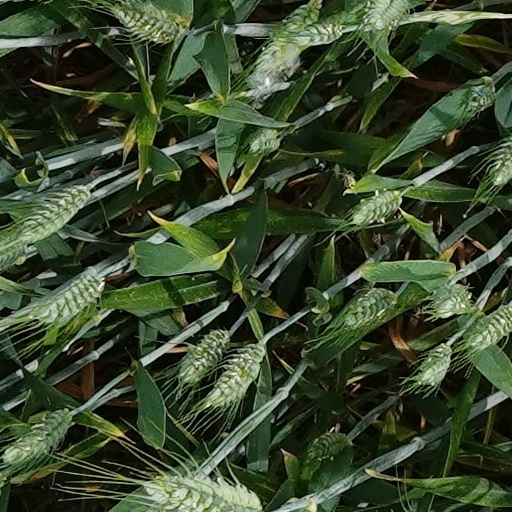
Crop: wheat